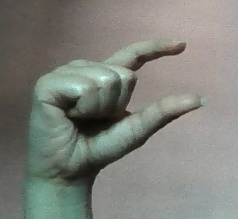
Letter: dal